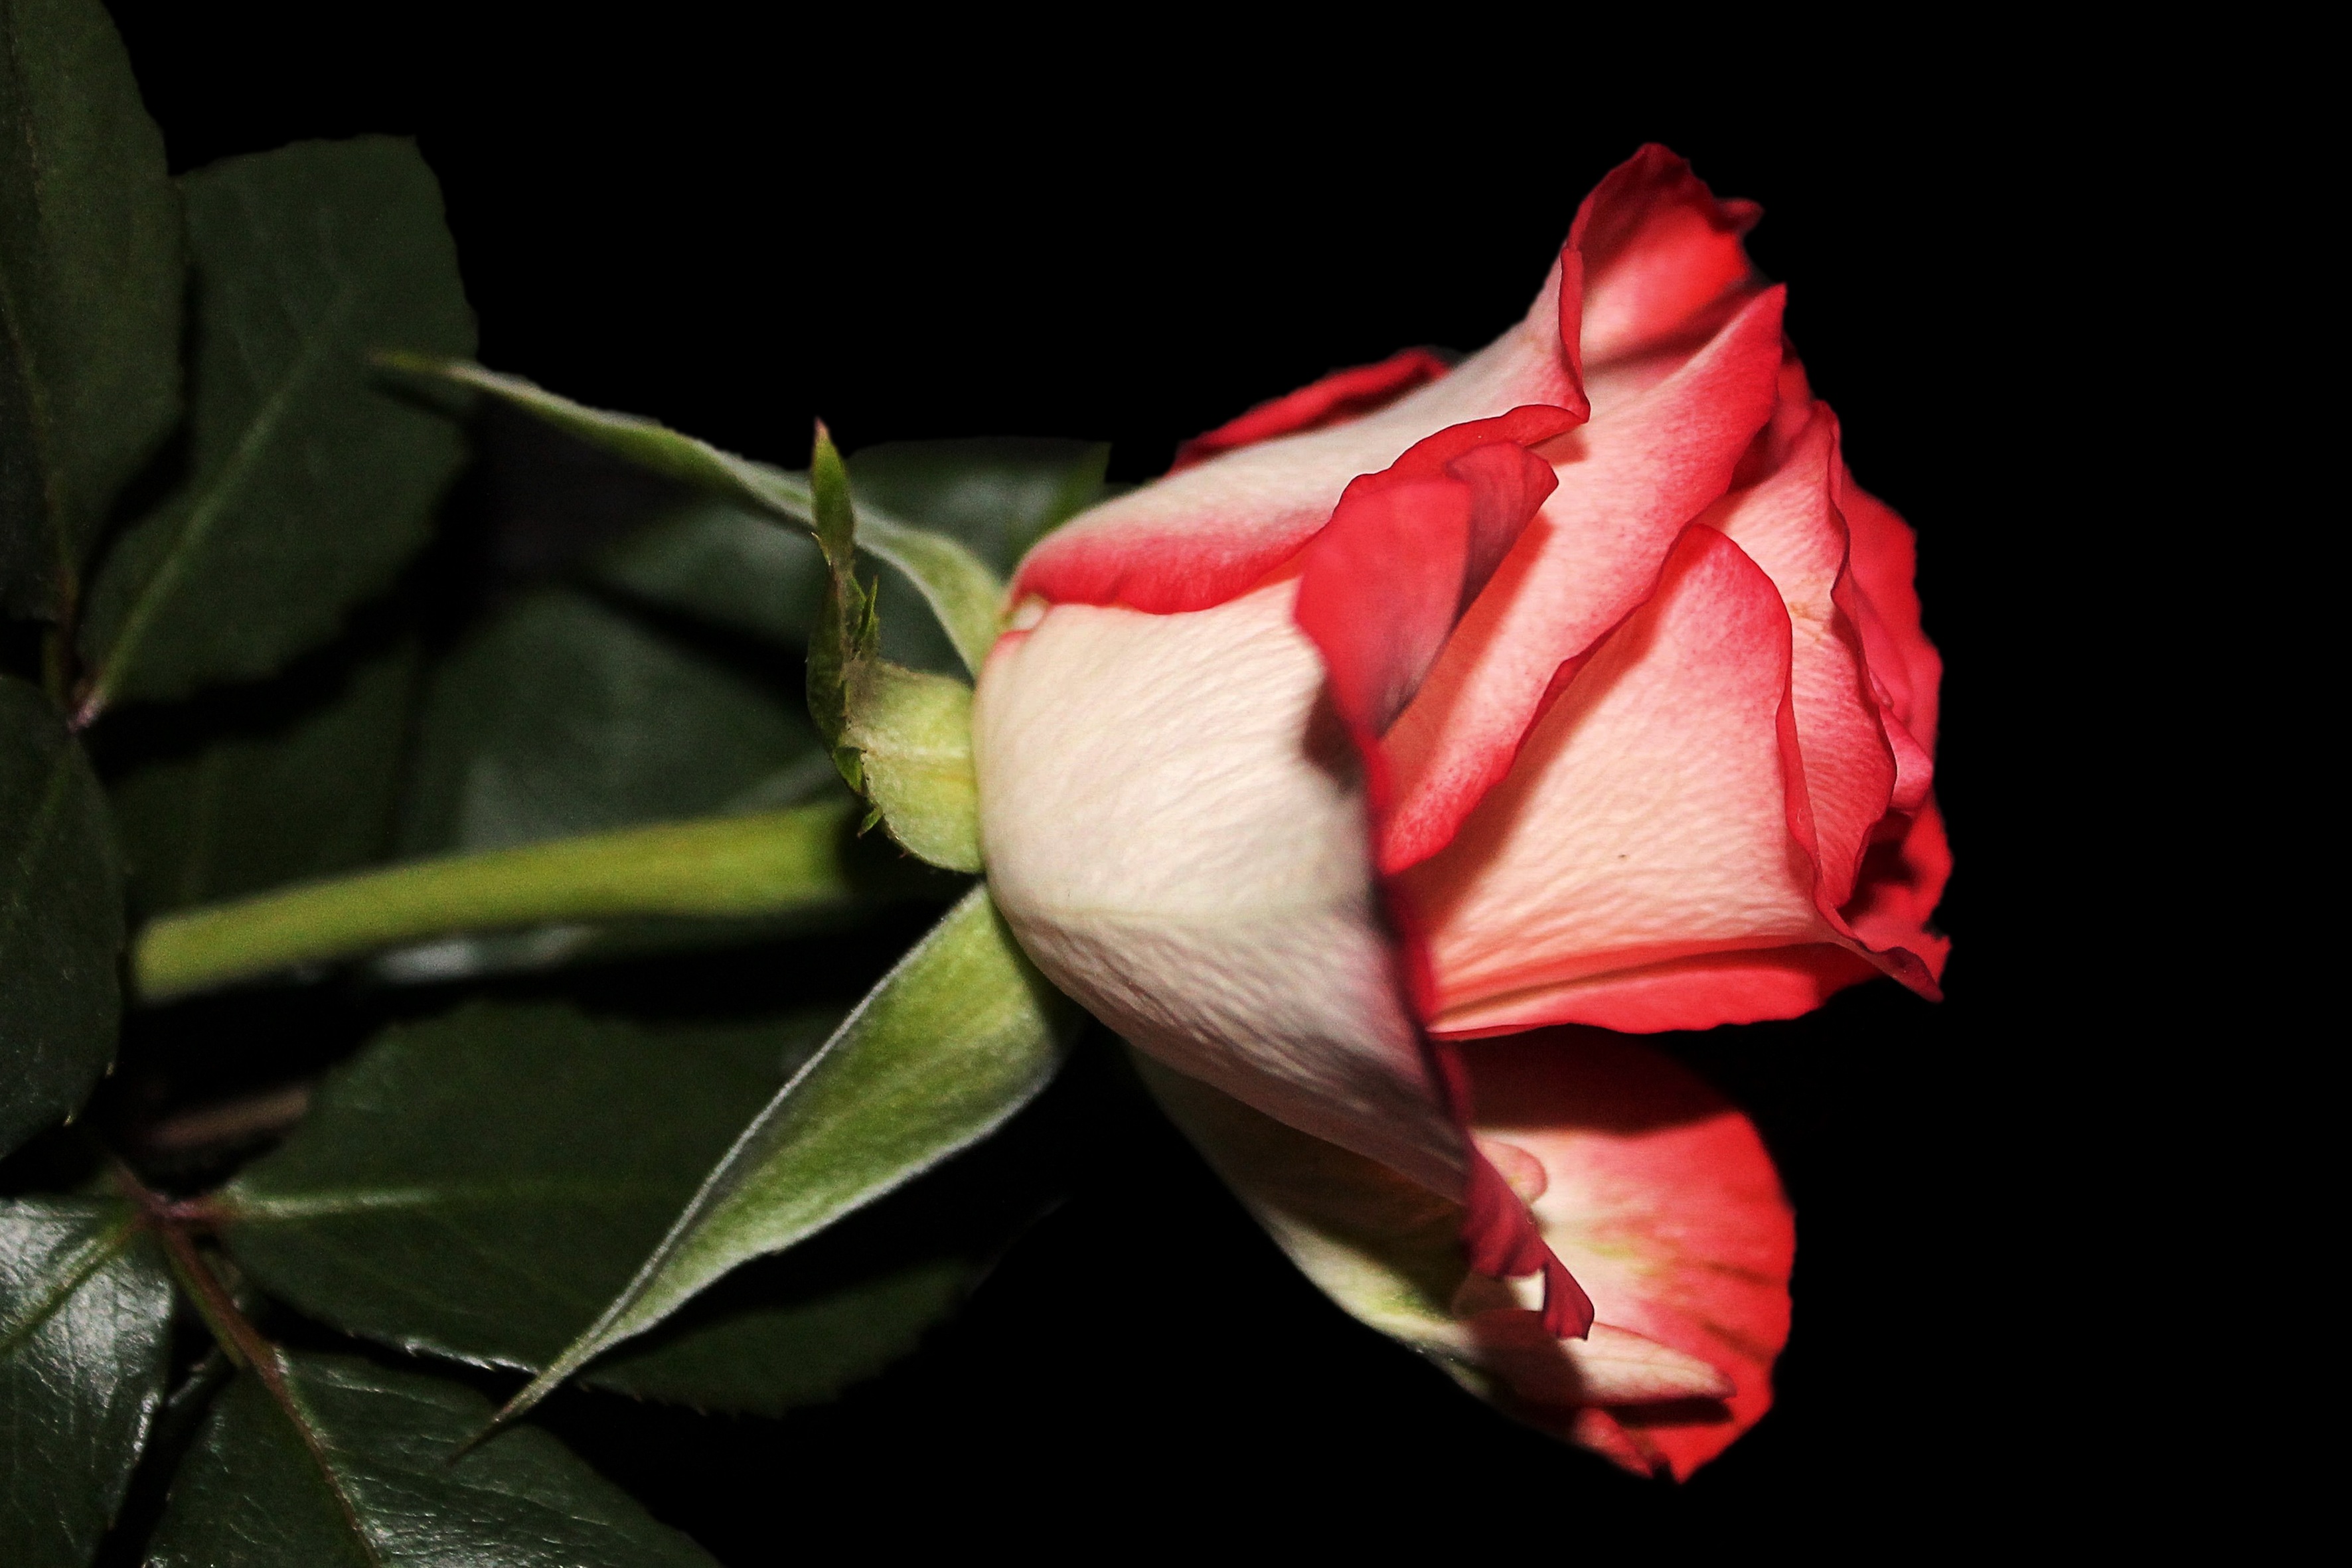
blossom, plant, leaf, flower, petal, bloom, rose, red, flora, close up, bud, macro photography, flowering plant, bi color, garden roses, rose family, red white, plant stem, land plant